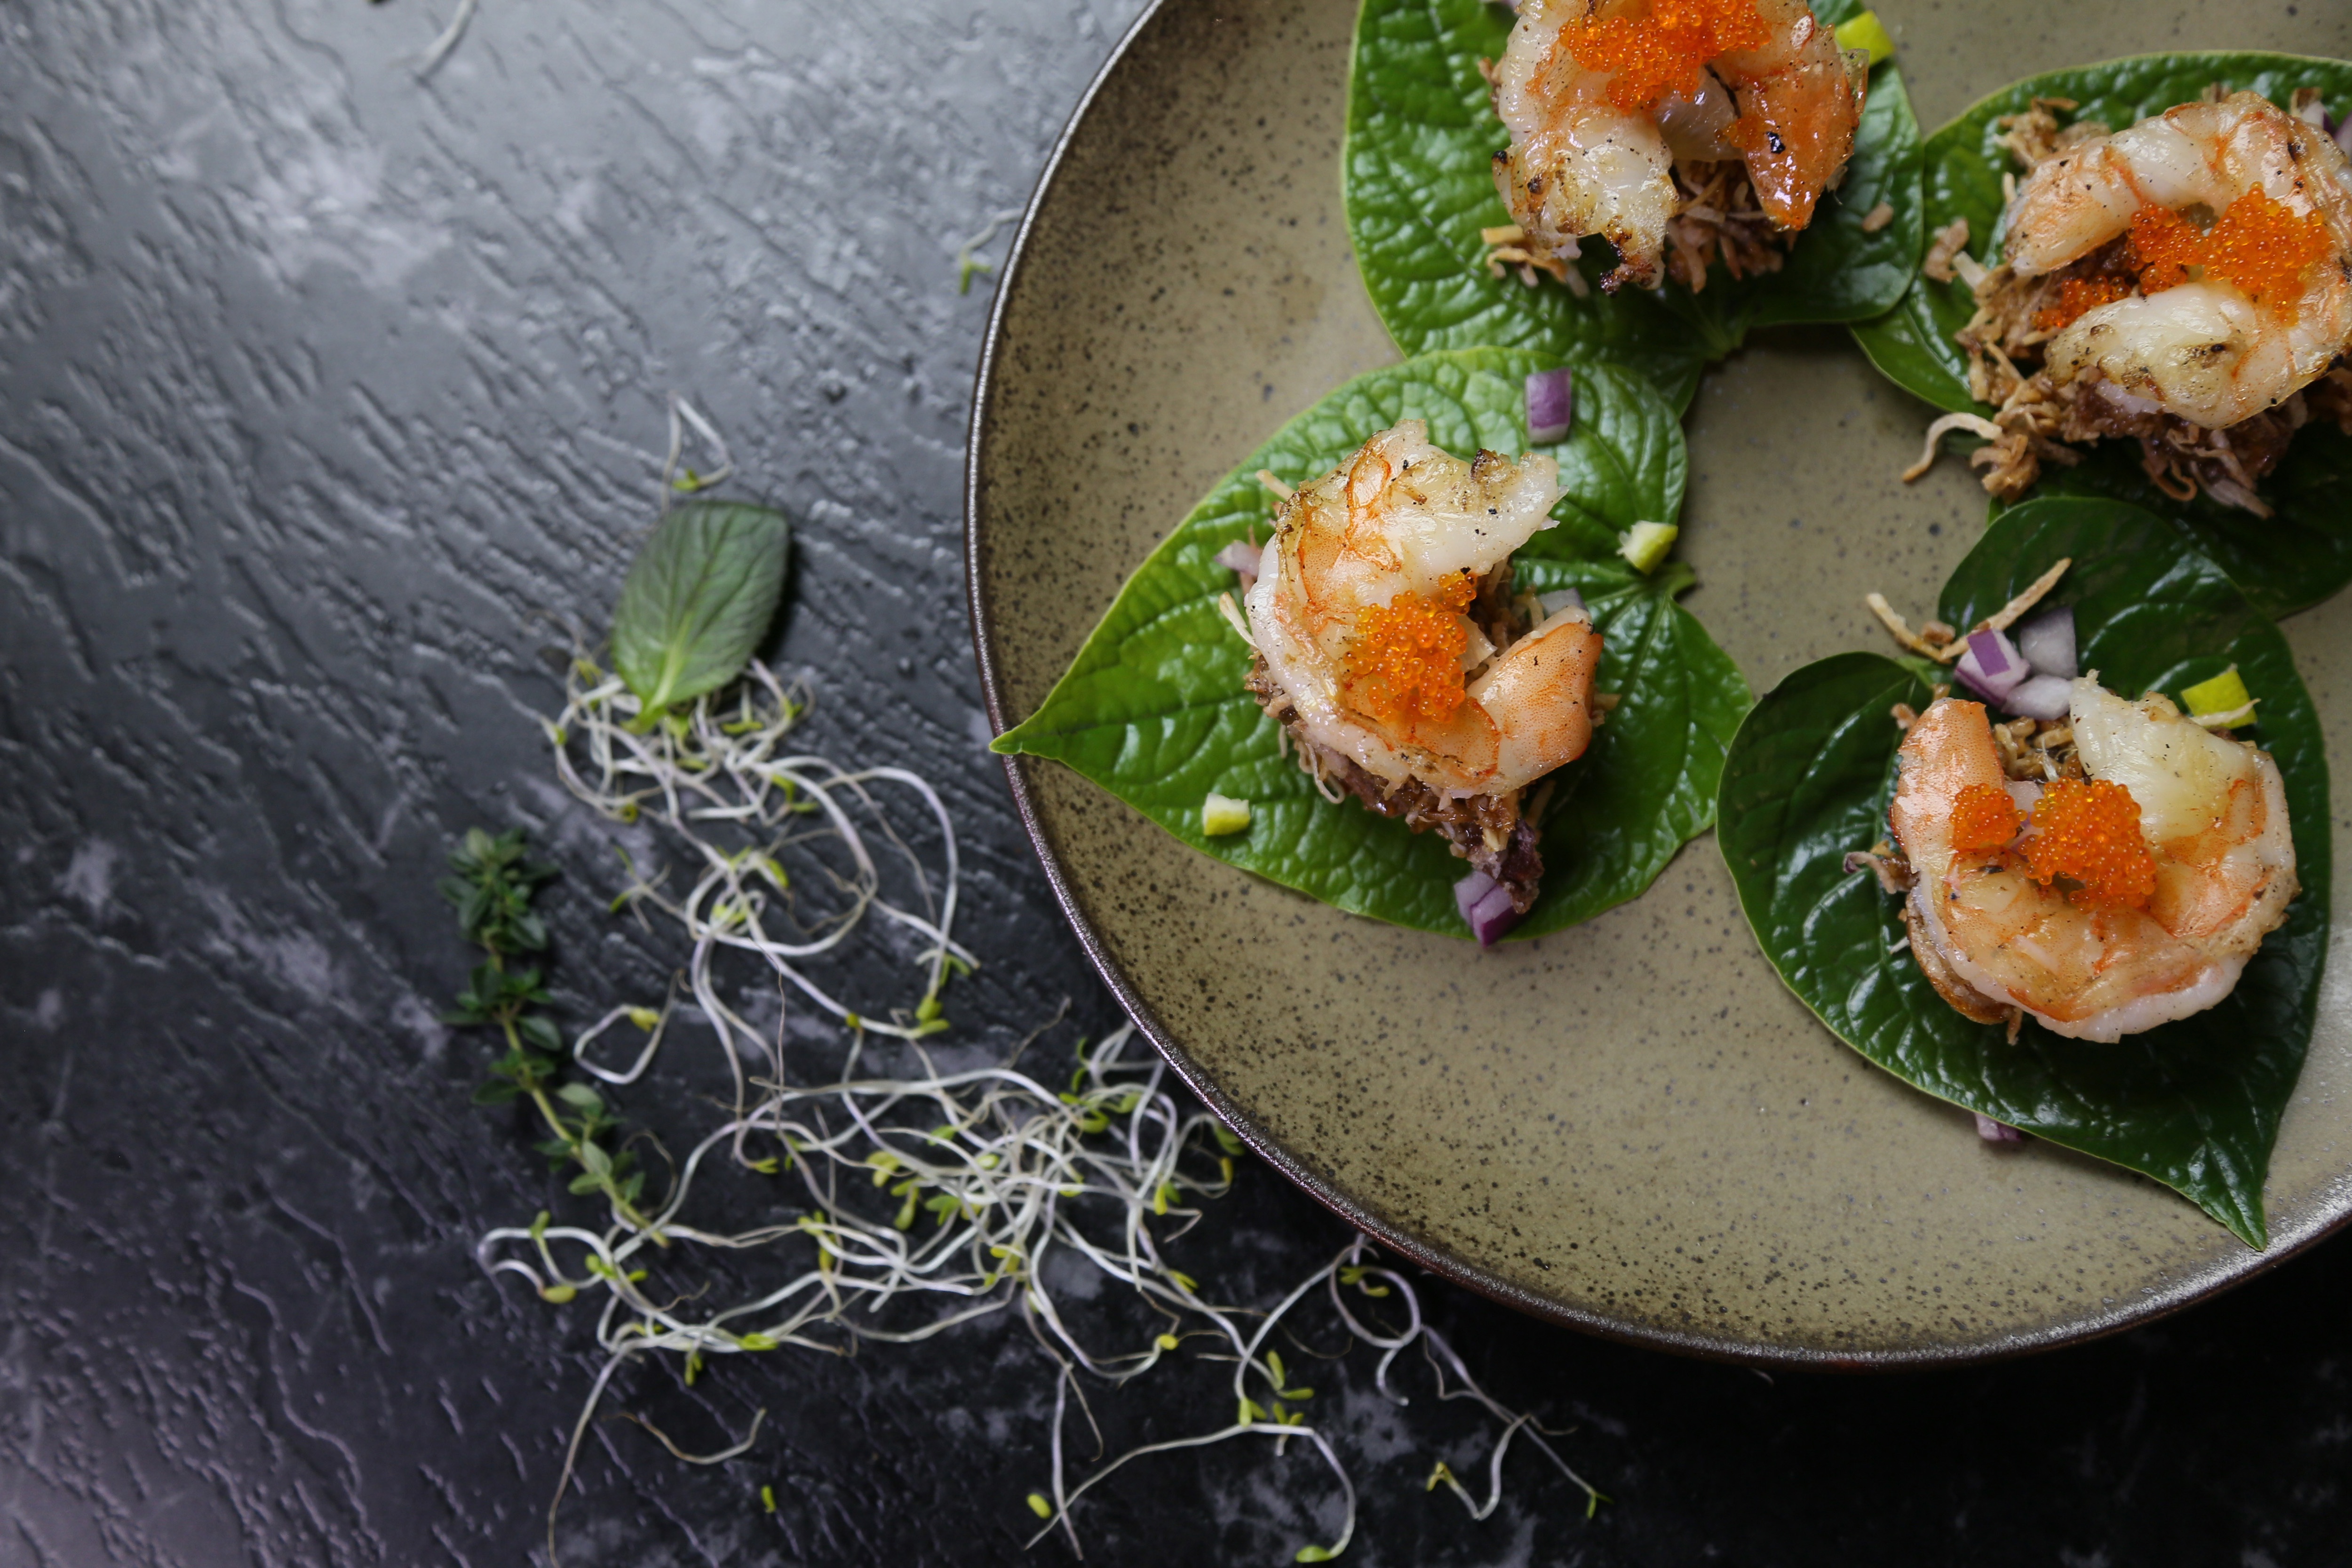
dish, food, cuisine, ingredient, garnish, comfort food, la carte food, recipe, shrimp, appetizer, hors d oeuvre, produce, finger food, scampi, seafood, Persillade